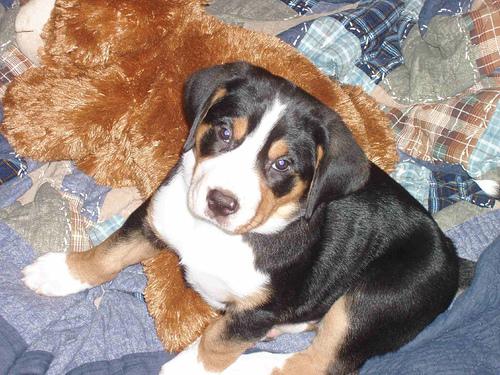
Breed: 237-n000086-Greater_Swiss_Mountain_dog